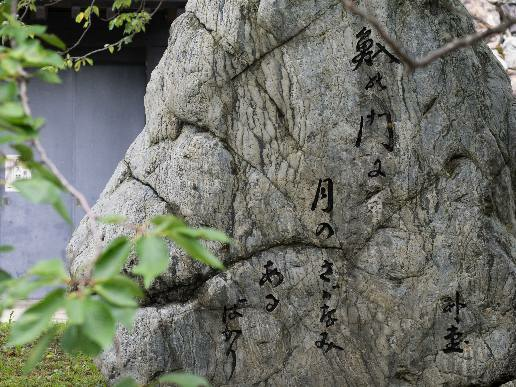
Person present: No